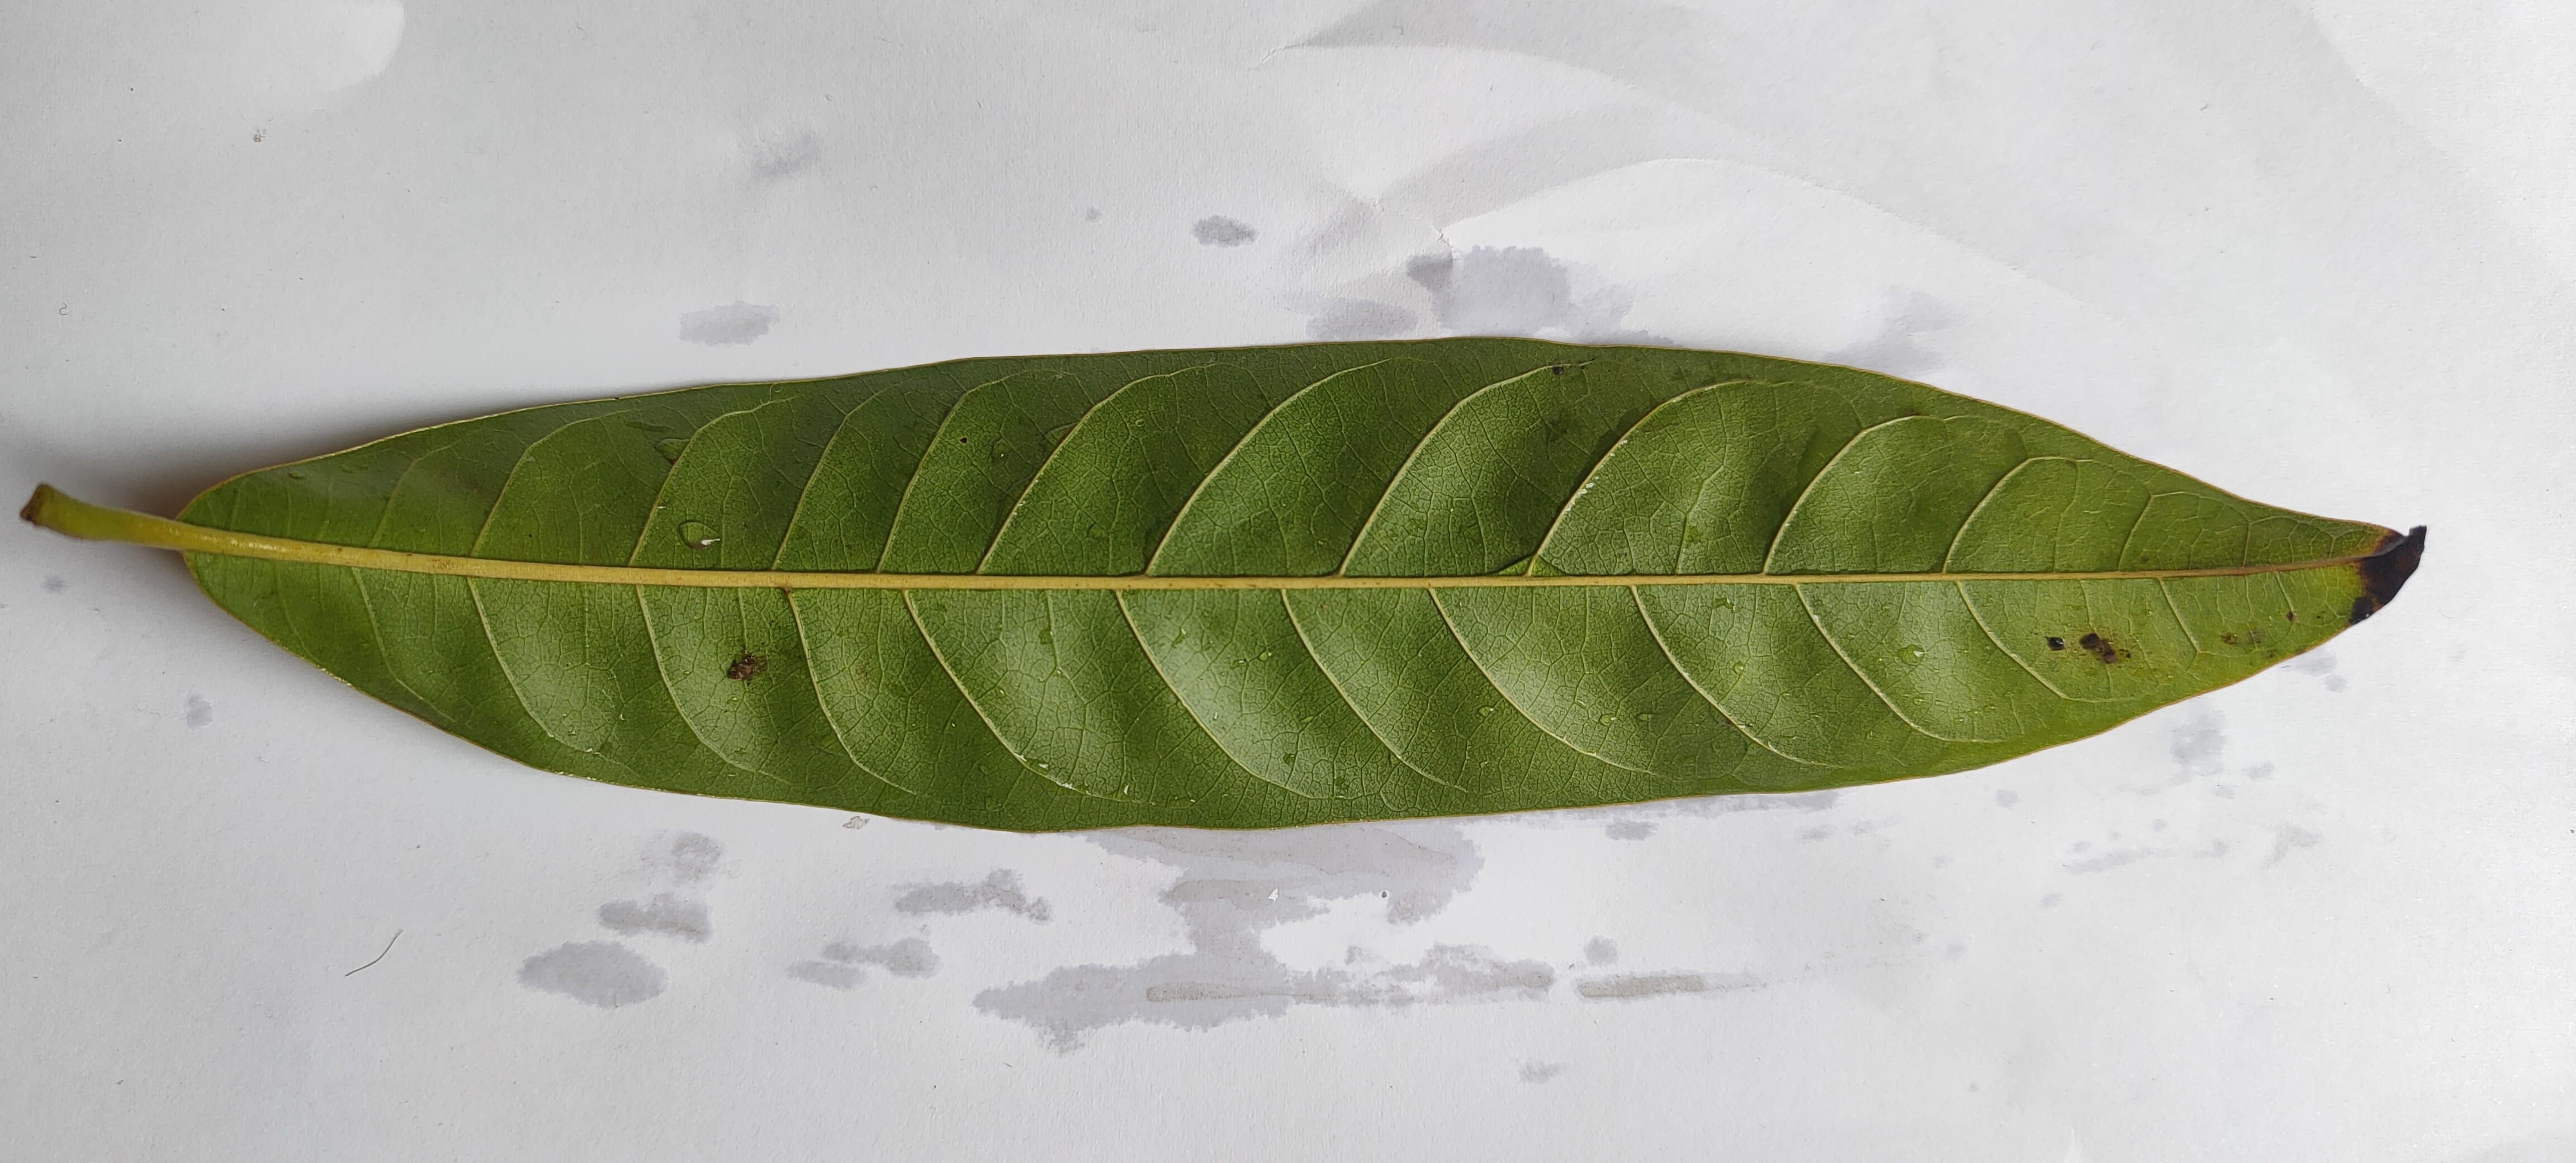
Leaf variety: Custard Apple